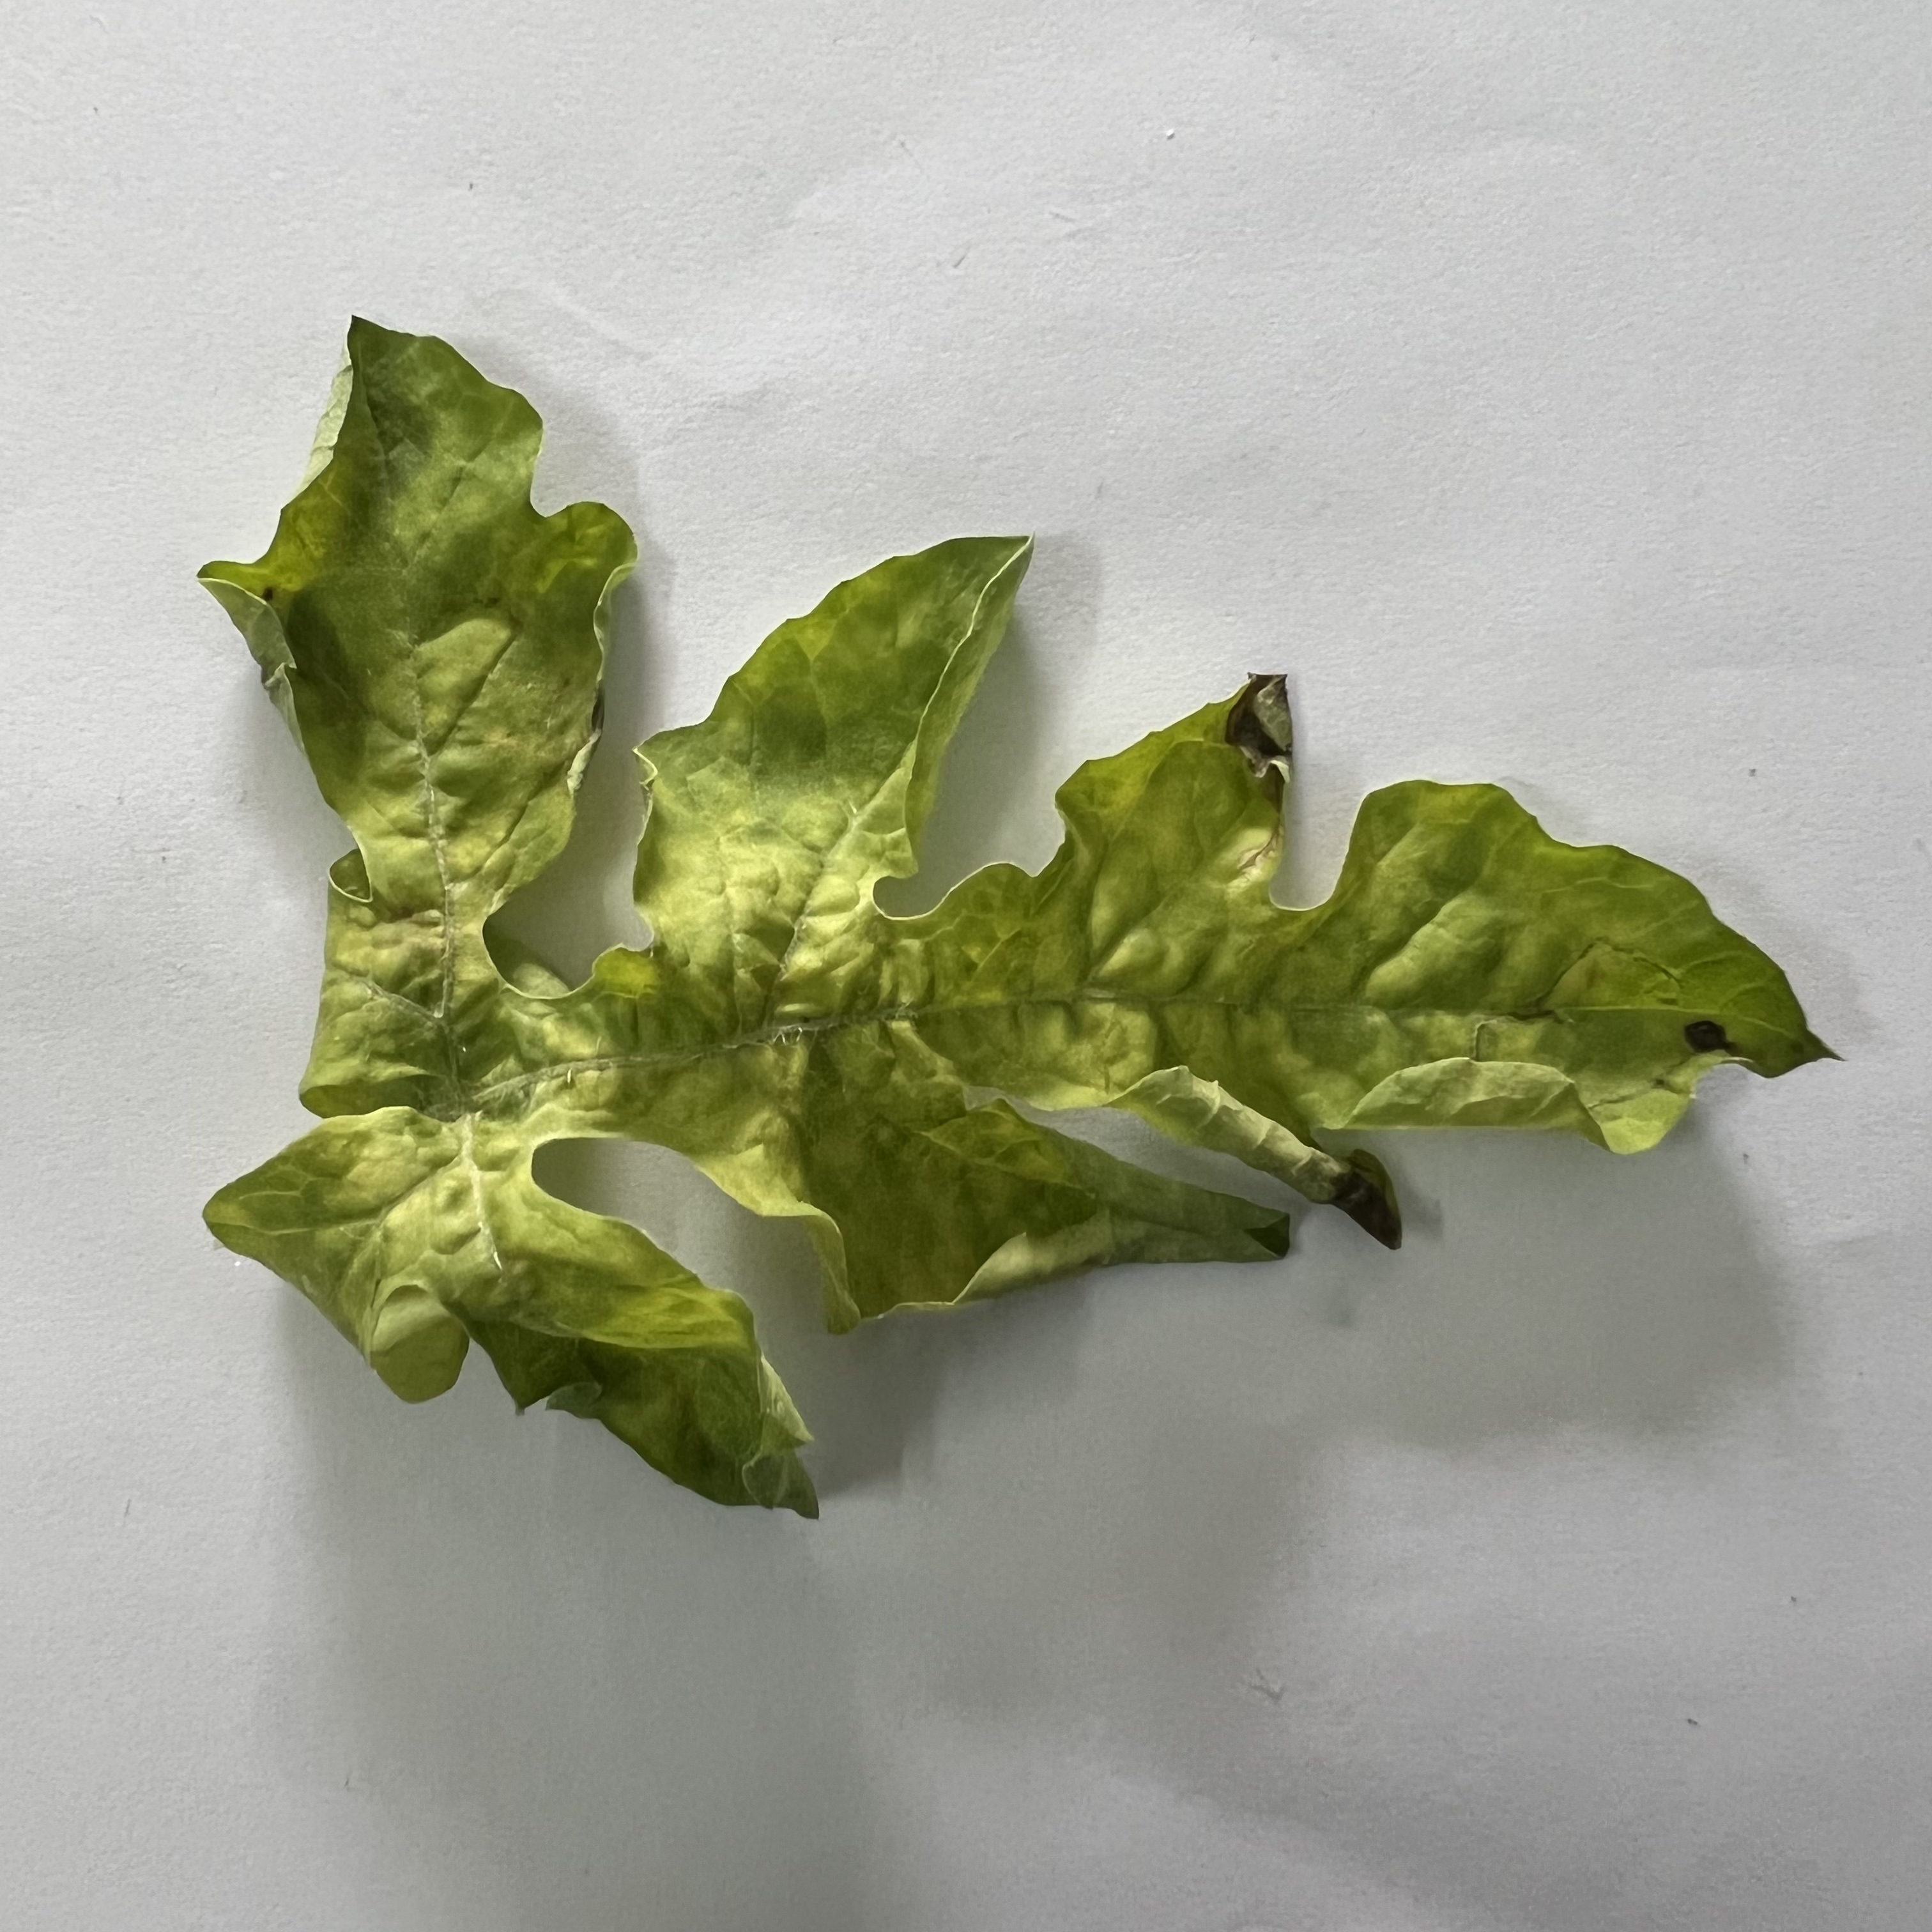
Label: Mosaic_Virus